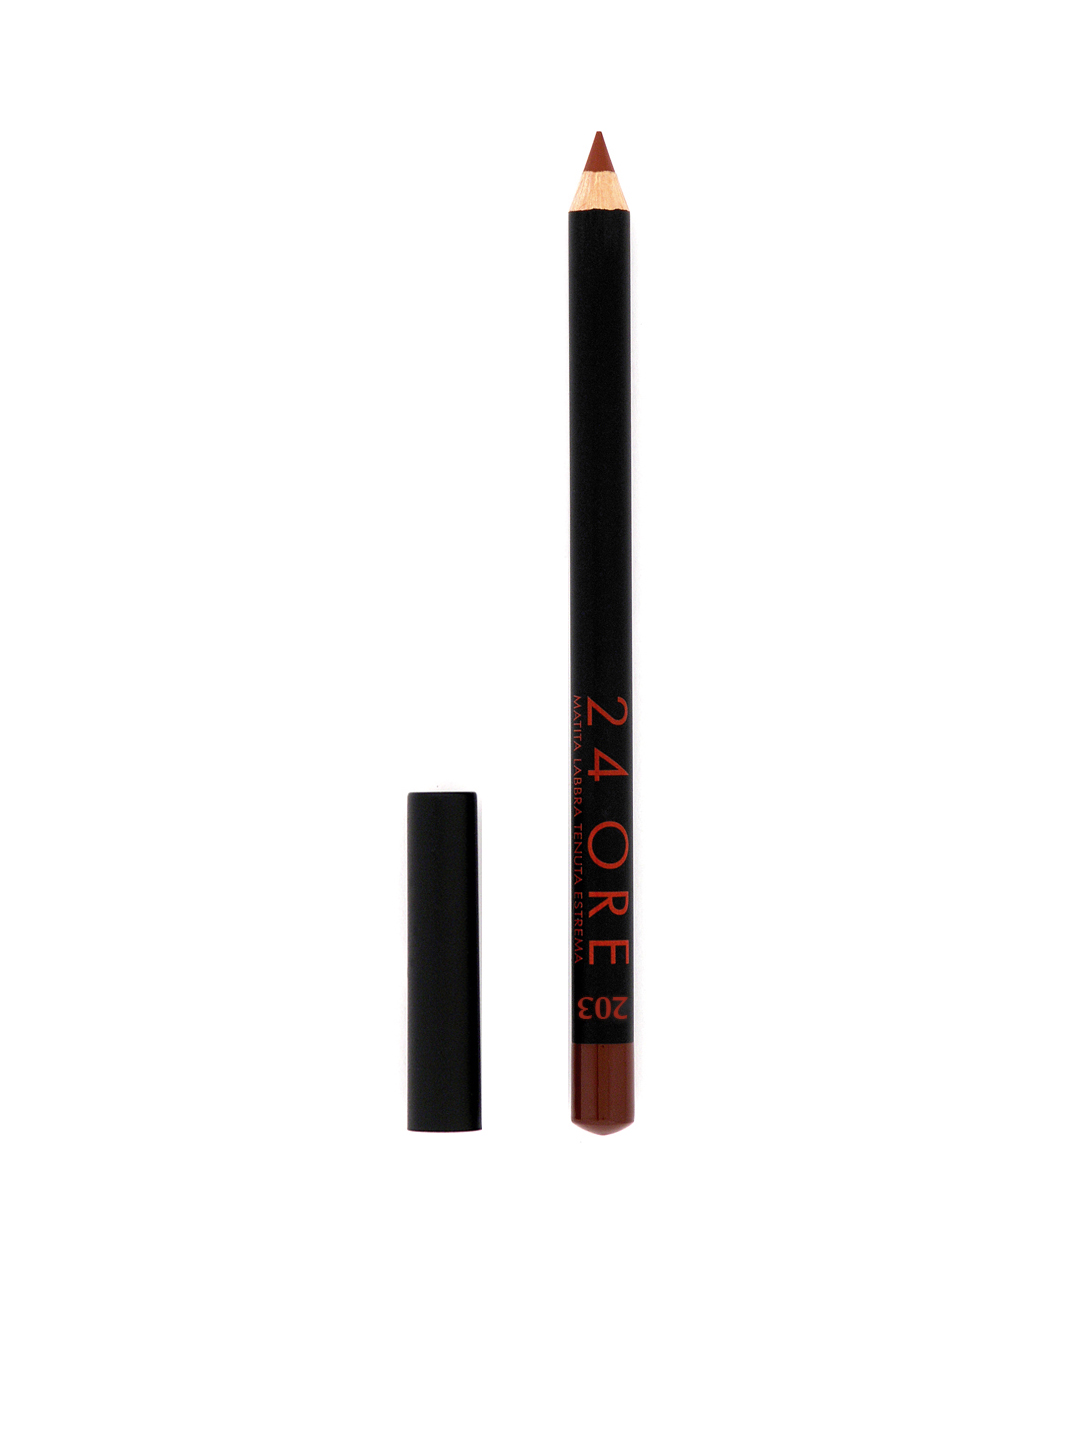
Deborah 24 Ore Lip Liner 203
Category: Personal Care / Lips / Lip Liner
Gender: Women
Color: Brown
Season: Spring 2017
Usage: Casual